List of K-pop songs on the Billboard charts

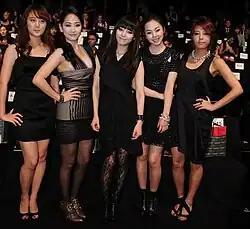
Wonder Girls was the first K-pop act to enter the "Billboard" Hot 100, doing so with "Nobody" in 2009.

List of K-pop songs on the "Billboard" charts is a compilation of weekly chart information for K-pop music published by the "Billboard" charts, and reported on by "Billboard K-Town", an online "Billboard" column. This is a list of K-pop songs and singles, and songs performed by K-pop artists, on the "Billboard" charts.